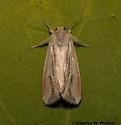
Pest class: wheathead_armyworm_Dargida_diffusa